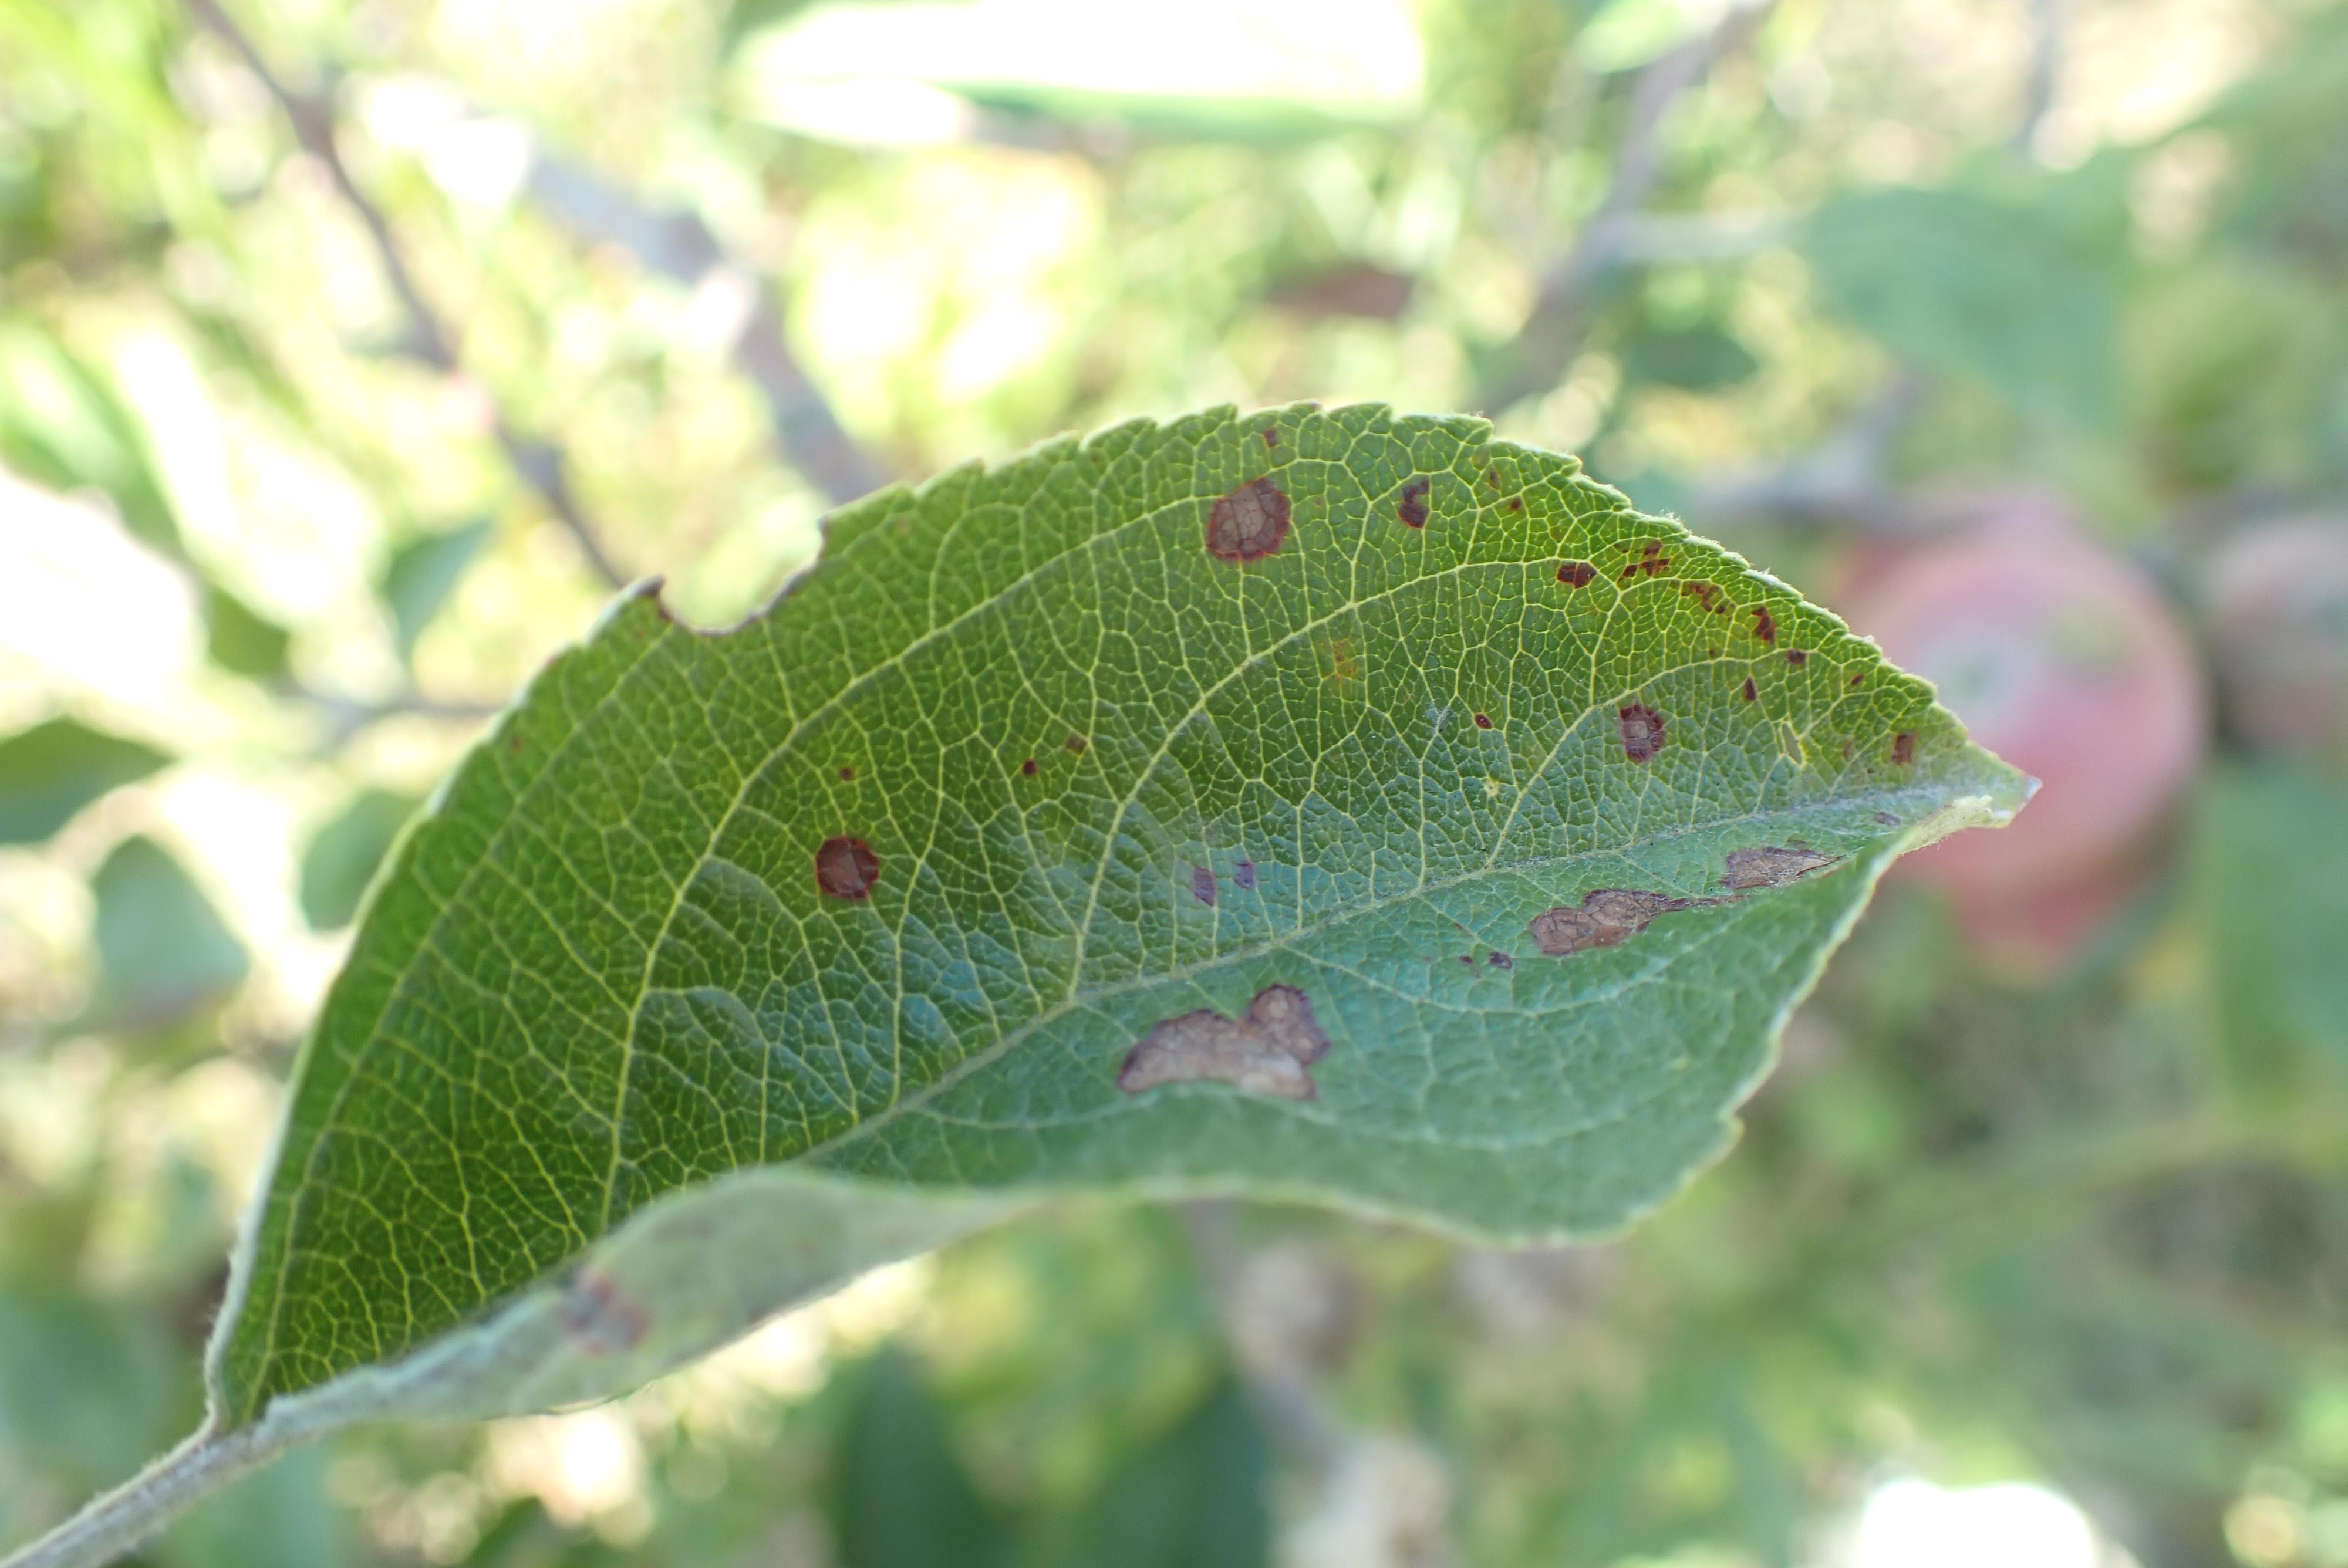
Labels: frog_eye_leaf_spot, complex